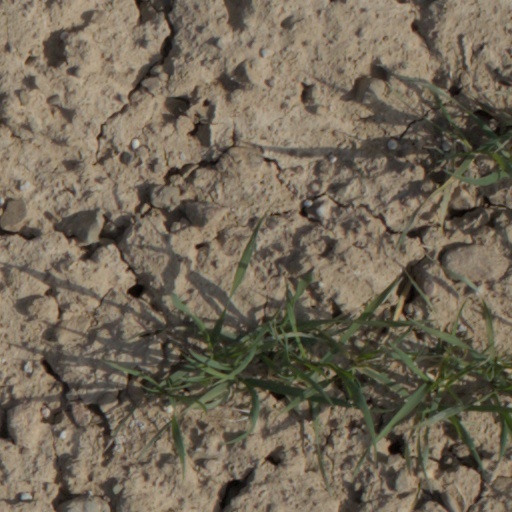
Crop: wheat